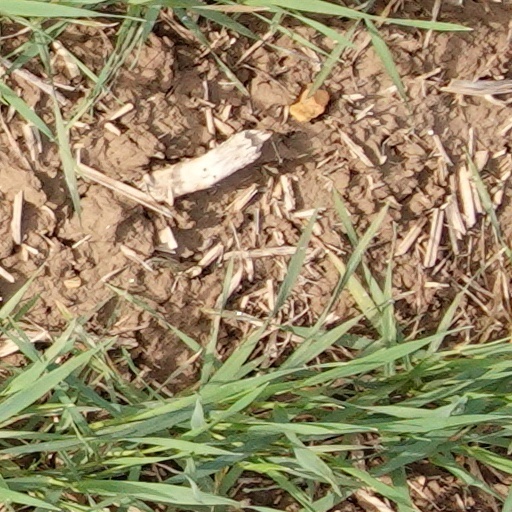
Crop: wheat